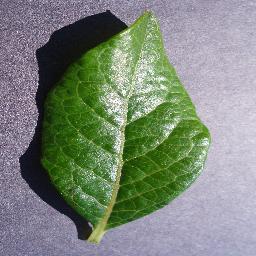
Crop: blueberry
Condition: healthy